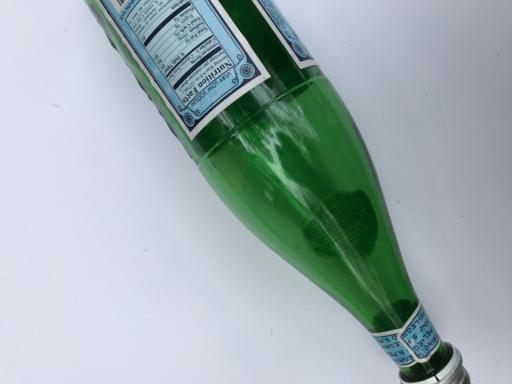
Label: glass